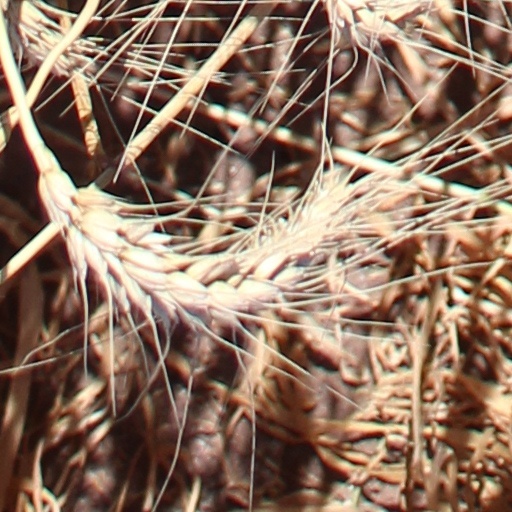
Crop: wheat